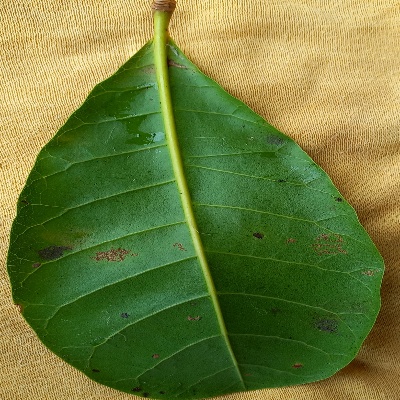
Crop: Cashew
Condition: anthracnose